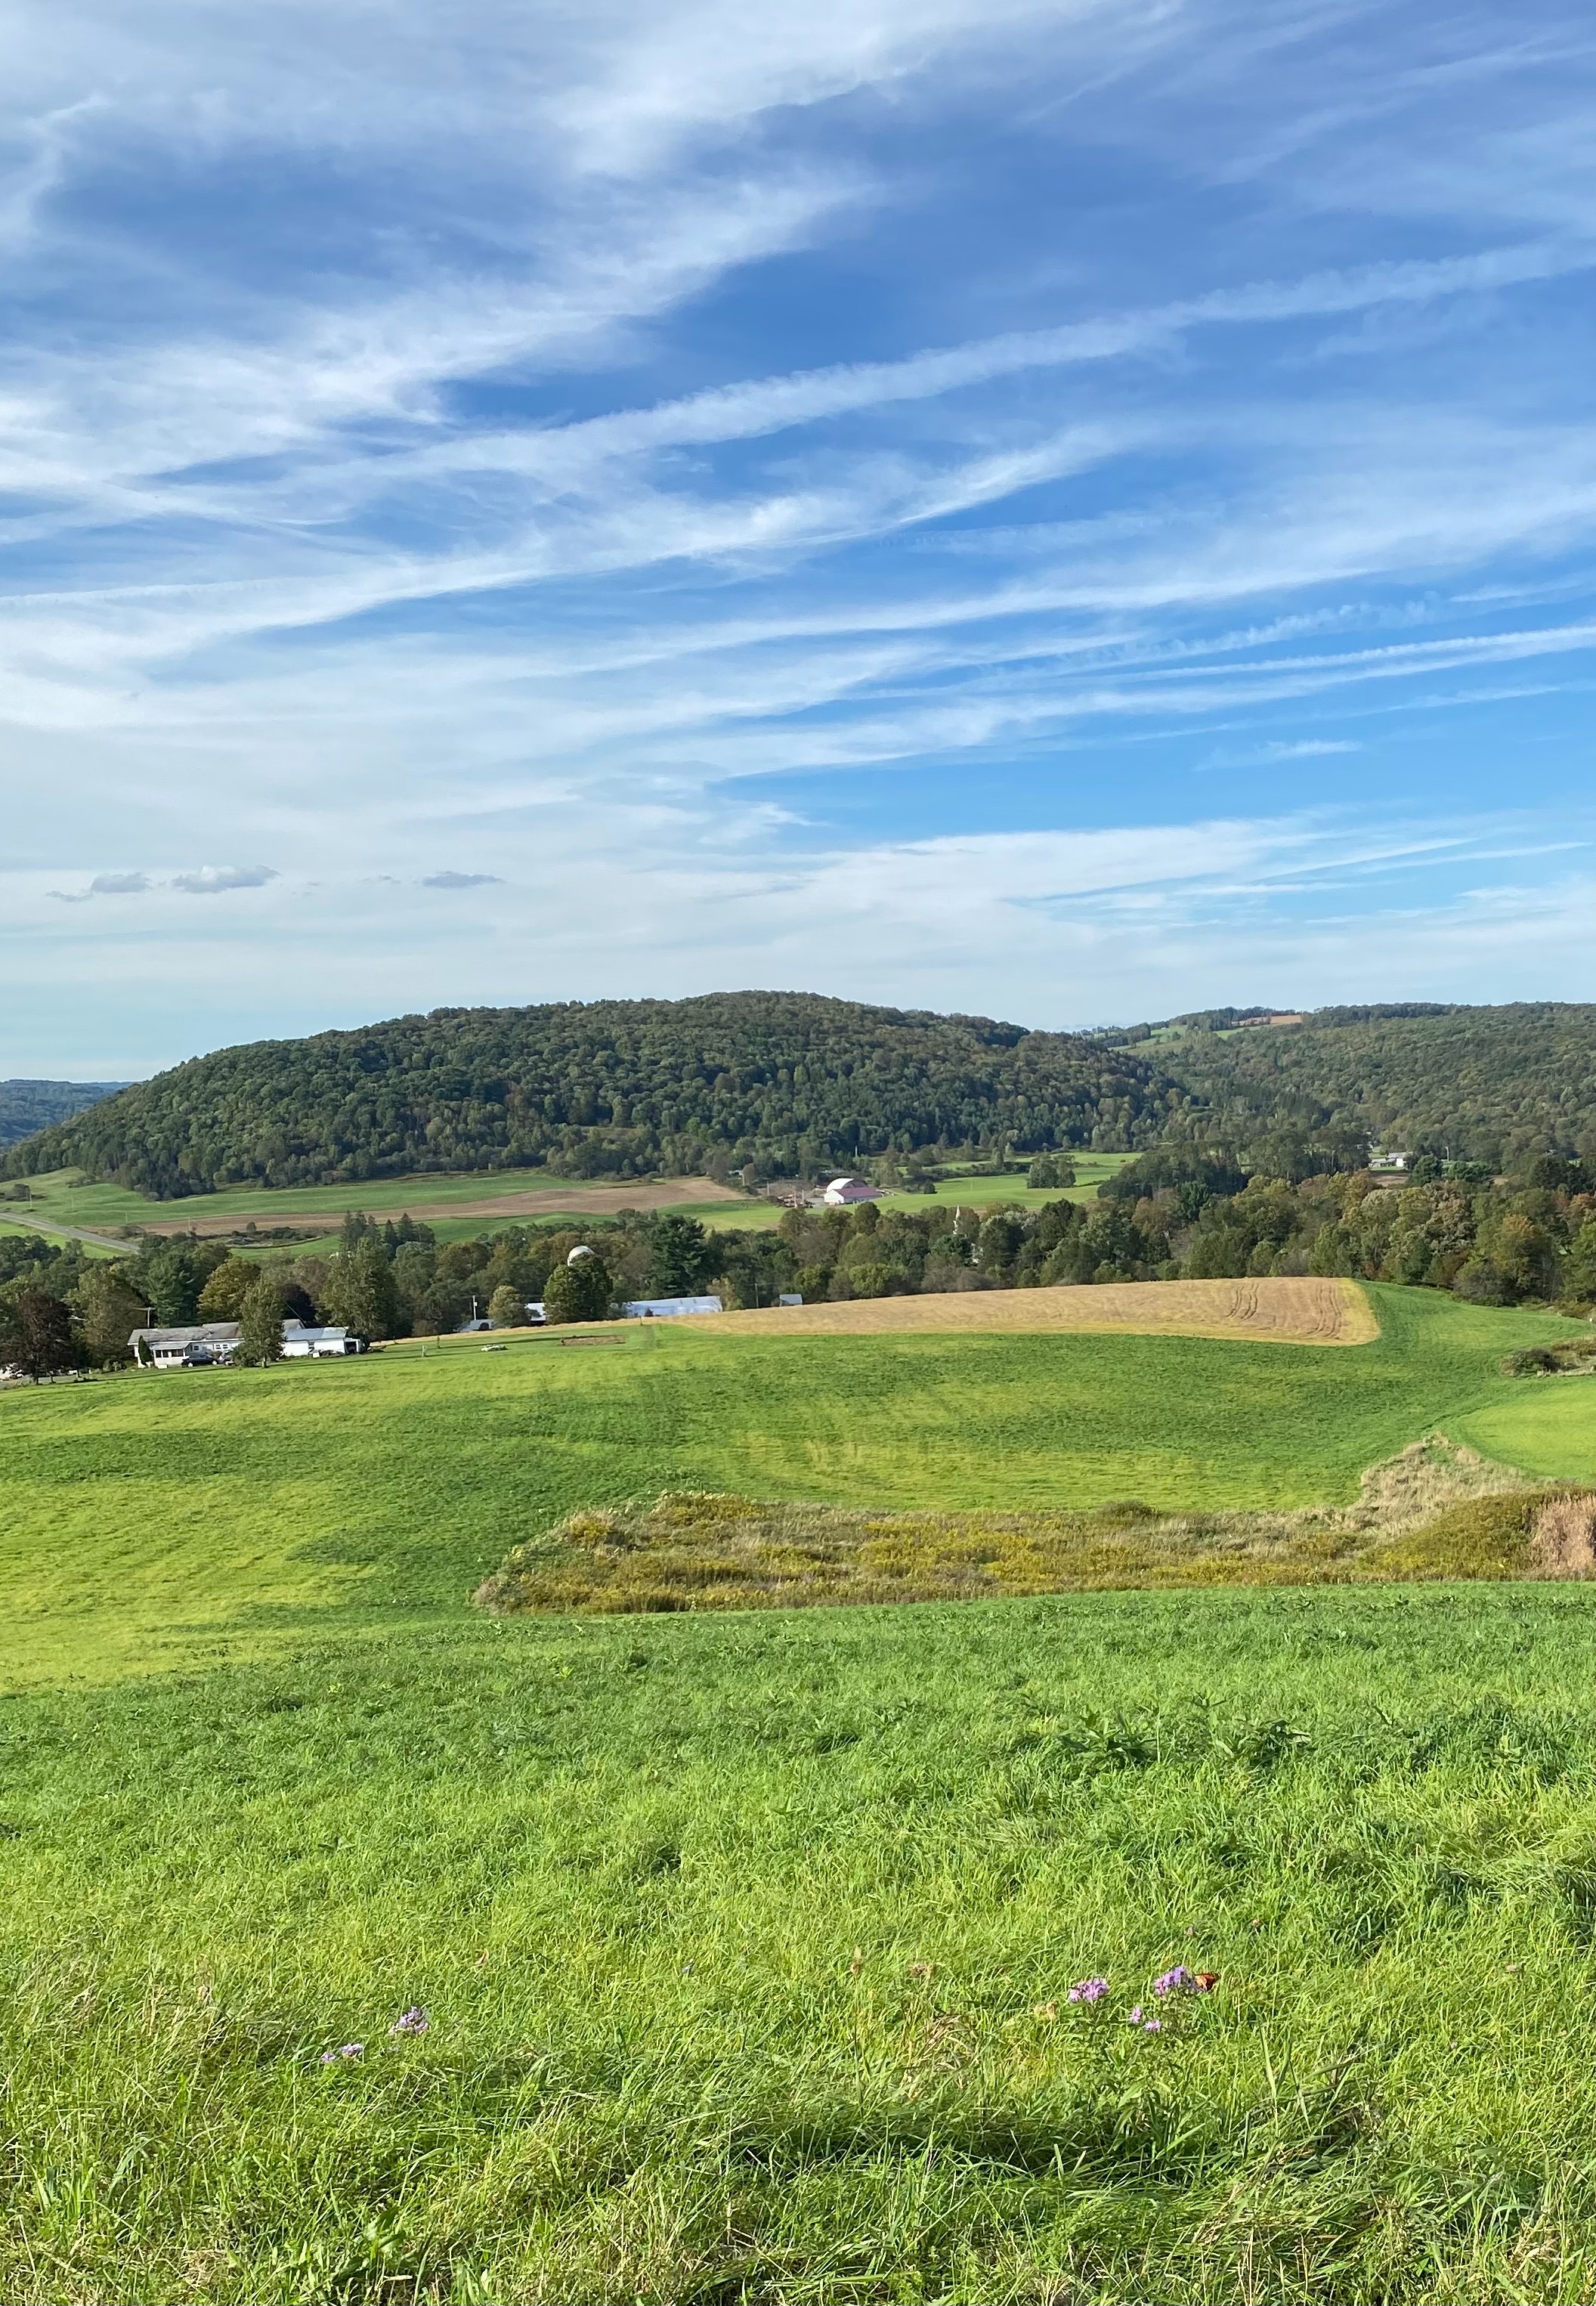
natural, cloud, sky, plant, natural landscape, natural environment, tree, highland, grass, mountain, agriculture, horizon, landscape, mountainous landforms, plain, grassland, cumulus, meadow, grass family, road, hill, groundcover, prairie, forest, valley, plateau, fell, plantation, pasture, steppe, field, meteorological phenomenon, soil, mountain range, shrubland, chaparral, wildflower, wildlife, ranch, crop, farm, savanna, tundra